United Arab Emirates at the 2012 Summer Olympics

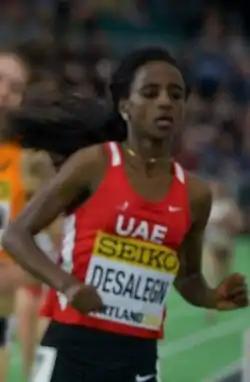
Betlhem Desalegn "(pictured in 2016)" was the only women to represent the United Arab Emirates in athletics.

Betlhem Desalegn was 20 years old at the time of these Games, and was making her only appearance in Olympic competition . She qualified for the women's 1500 metres event by setting a personal best of 4 minutes, 8.87 seconds at a meet in Casablanca on 9 June 2012. Desalegn trained in Addis Ababa as preparation for the Olympics. Her coach said she could advance beyond the first round due to her light weight and fitness. On 6 August, Desalegn entered the first round of the women's 1500 metres at the Olympic Stadium, and was assigned to run in heat three. She finished the race in a time of 4 minutes, 14.07 seconds, placing 10th out of 11 finishing athletes in her heat. Since the top three in each heat plus the next fifteen fastest runners could make the semi-finals, Deslaegn was eliminated from the competition because she was 28th overall. She said she was disappointed with the result because of a cold slowing her.